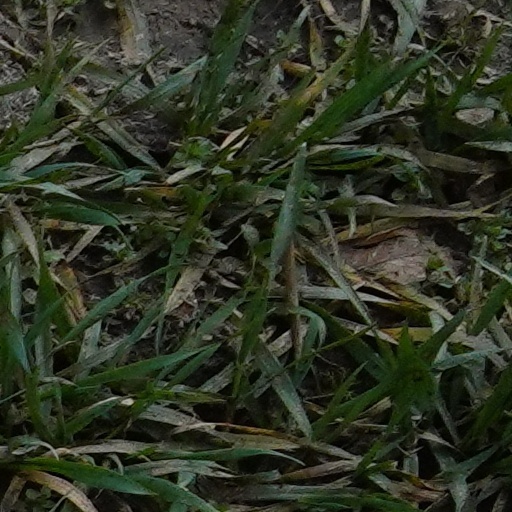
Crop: wheat